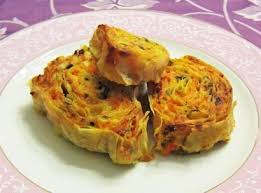
Yemek: borek